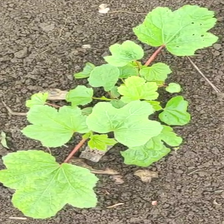
Weed species: Little_Mallow(Malva parviflora)